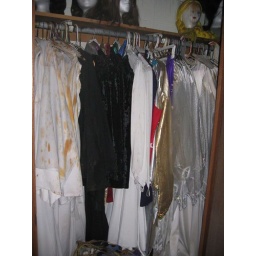
Costume room...only smoke and water damage-everything in tact (white ribbons girls dresses!!)